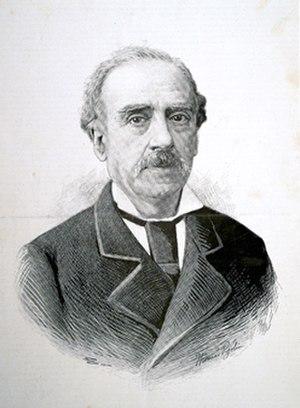
Antoni de Bofarull i Brocà, né à Reus le 3 novembre 1821 et mort à Barcelone le 12 février 1892, est un historien, archéologue, philologue, poète et dramaturge espagnol de langues castillane et catalane.